Générac, Gard

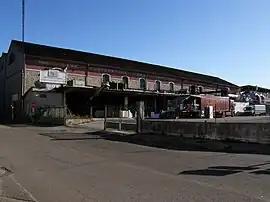
Cooperative winery

Générac is a commune in the Gard department in southern France. Générac station has rail connections to Nîmes and Le Grau-du-Roi. Tenor Eustase Thomas-Salignac (1867–1943) was born in Générac.